The whole nine yards

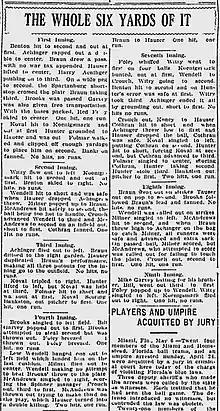
A 1921 headline from "The Spartanburg Herald-Journal" in South Carolina reads "The Whole Six Yards of It."

The first known use of the phrase as an idiom appears in "The Mitchell Commercial", a newspaper in the small town of Mitchell, Indiana, in its May 2, 1907, edition: